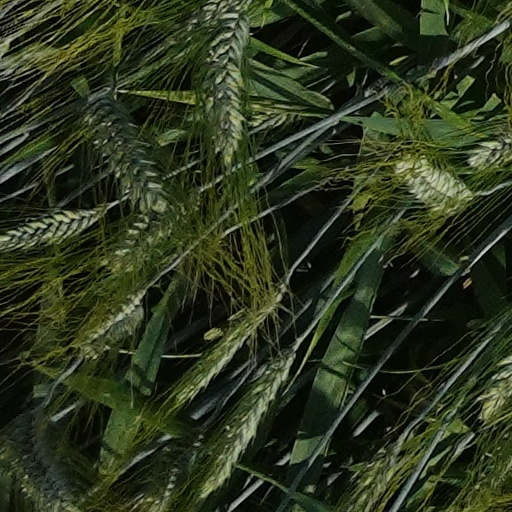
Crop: wheat